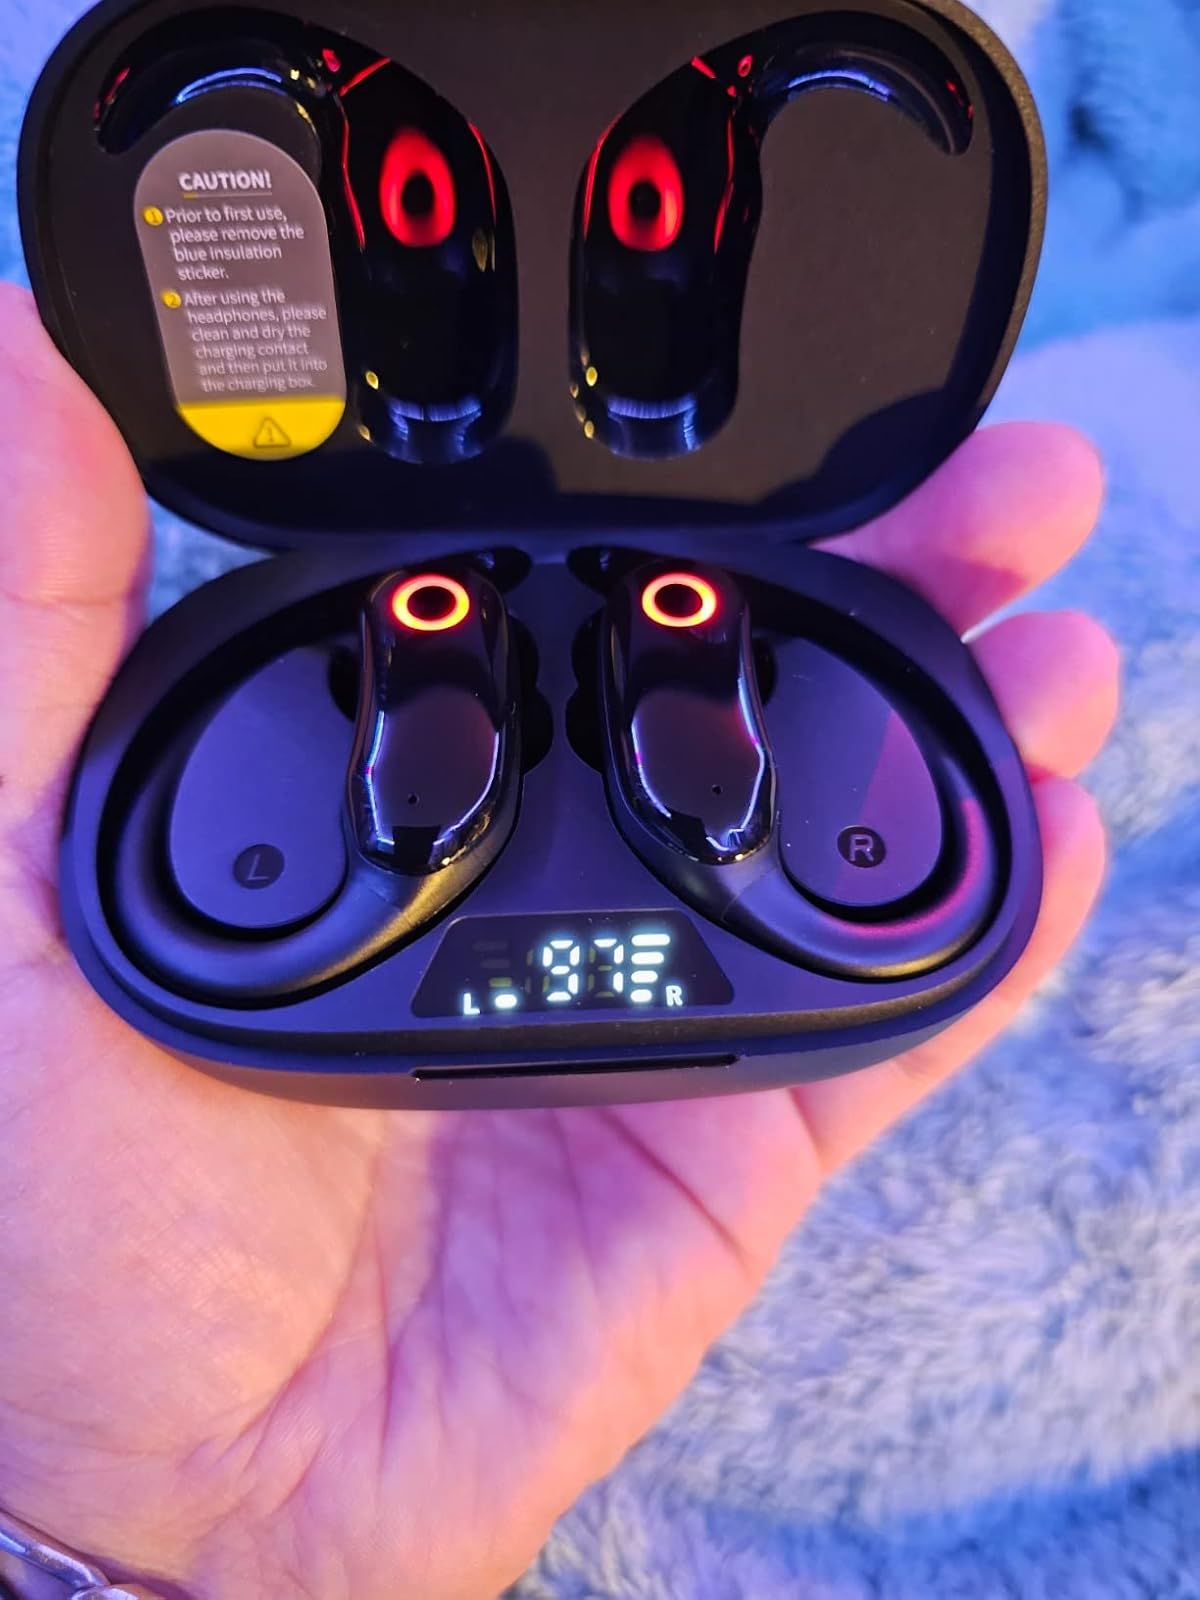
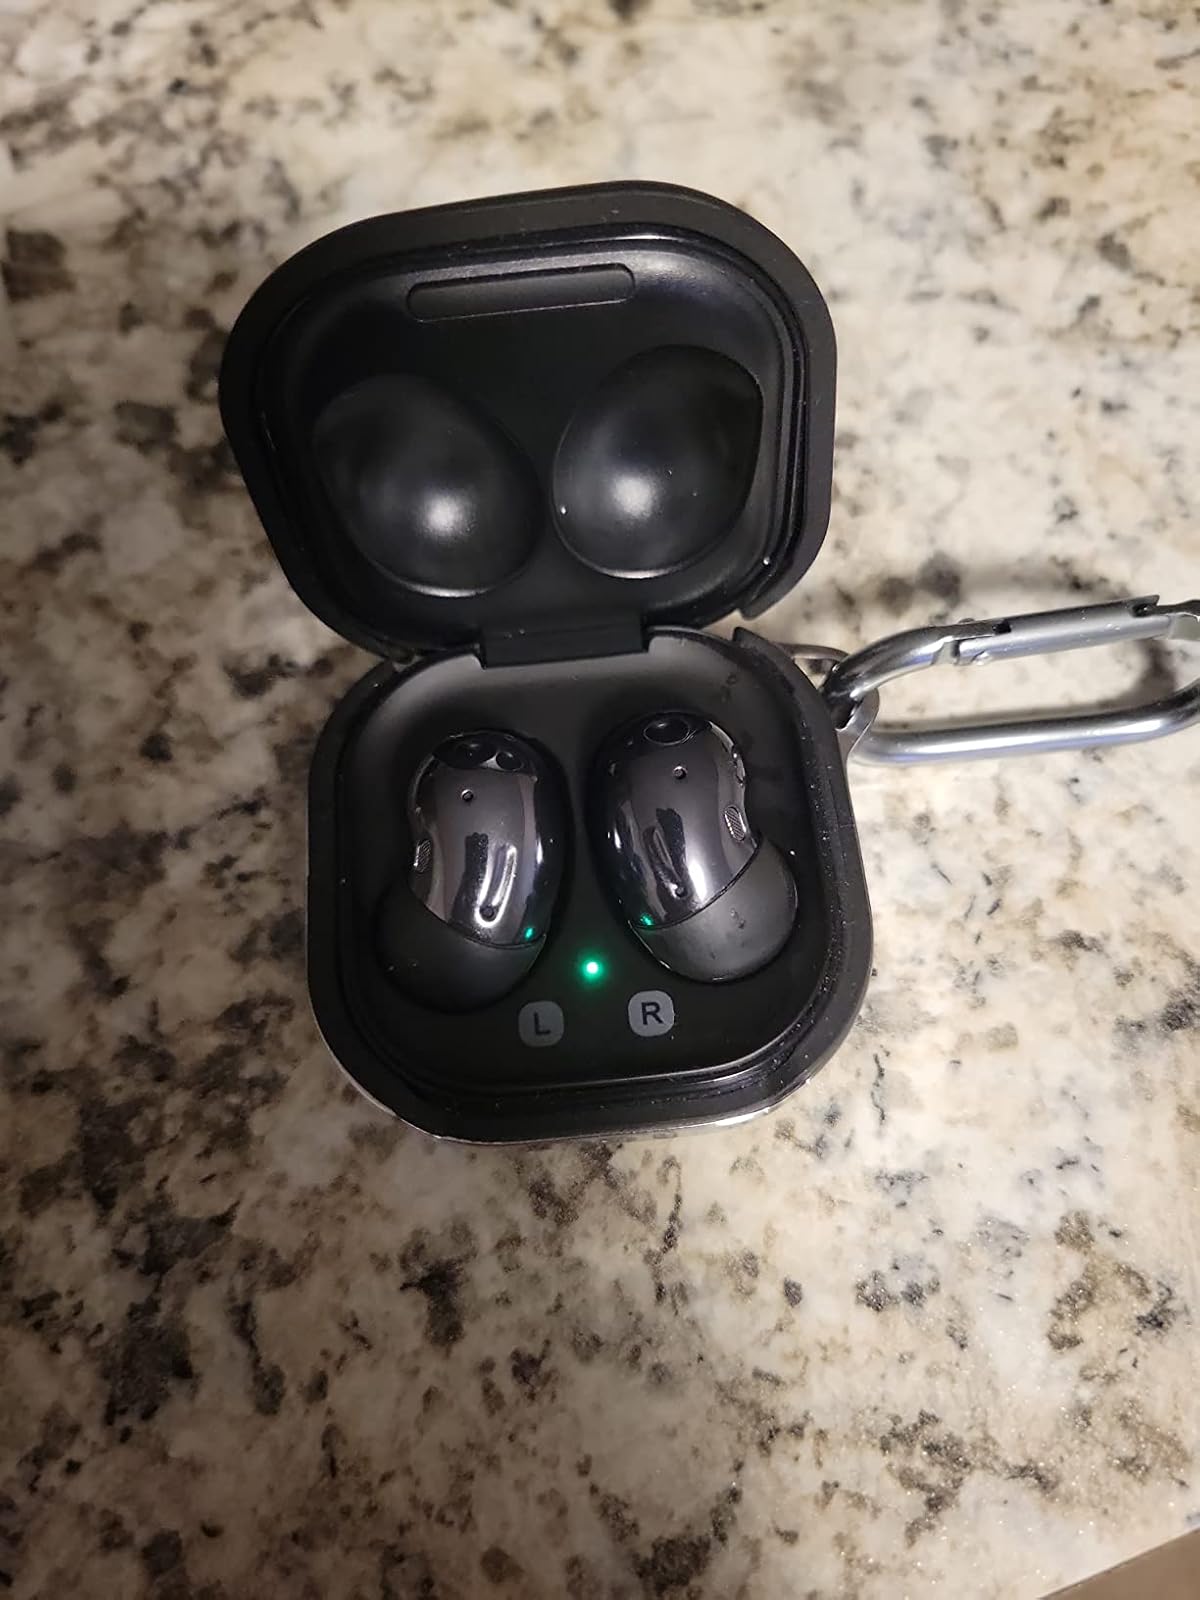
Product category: earbuds
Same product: no